Battle of Roncevaux Pass

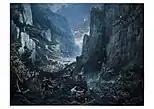
"Roland à Roncevaux" (c. 1877), painting by Gustave Doré depicting an idealized vision of the Battle of Roncevaux Pass

Before leaving the Iberian Peninsula, Charlemagne decided to further secure his hold on the Basque territory (Wasconia). He first eliminated any possible opposition from the natives of the region (the Basque tribes), believing that many of them were allied with the Moors. He gave orders to tear down the walls of the Basque capital Iruña, possibly fearing that it could be used for future conflicts. Some primary sources suggest that he destroyed the city altogether, and many towns in the region were also razed.